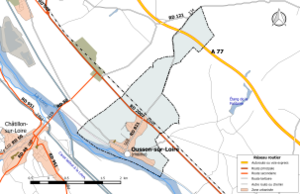
Carte du réseau routier de la commune de fr:Ousson-sur-Loire.
Ousson-sur-Loire est une commune française, située dans le département du Loiret en région Centre-Val de Loire.